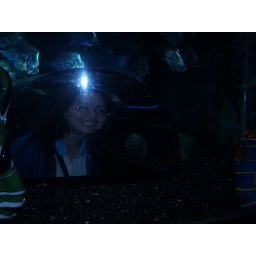
Mei in a fish bowl